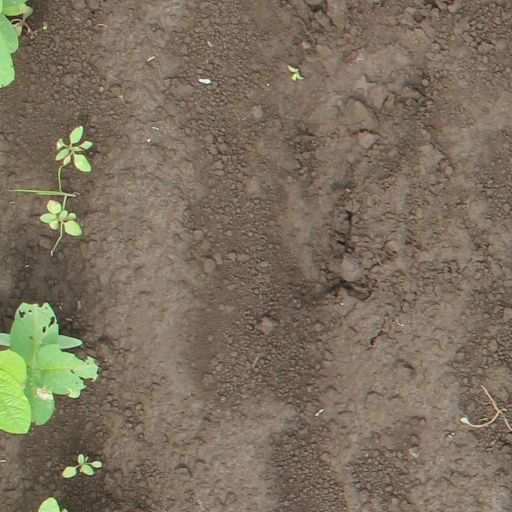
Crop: soybean